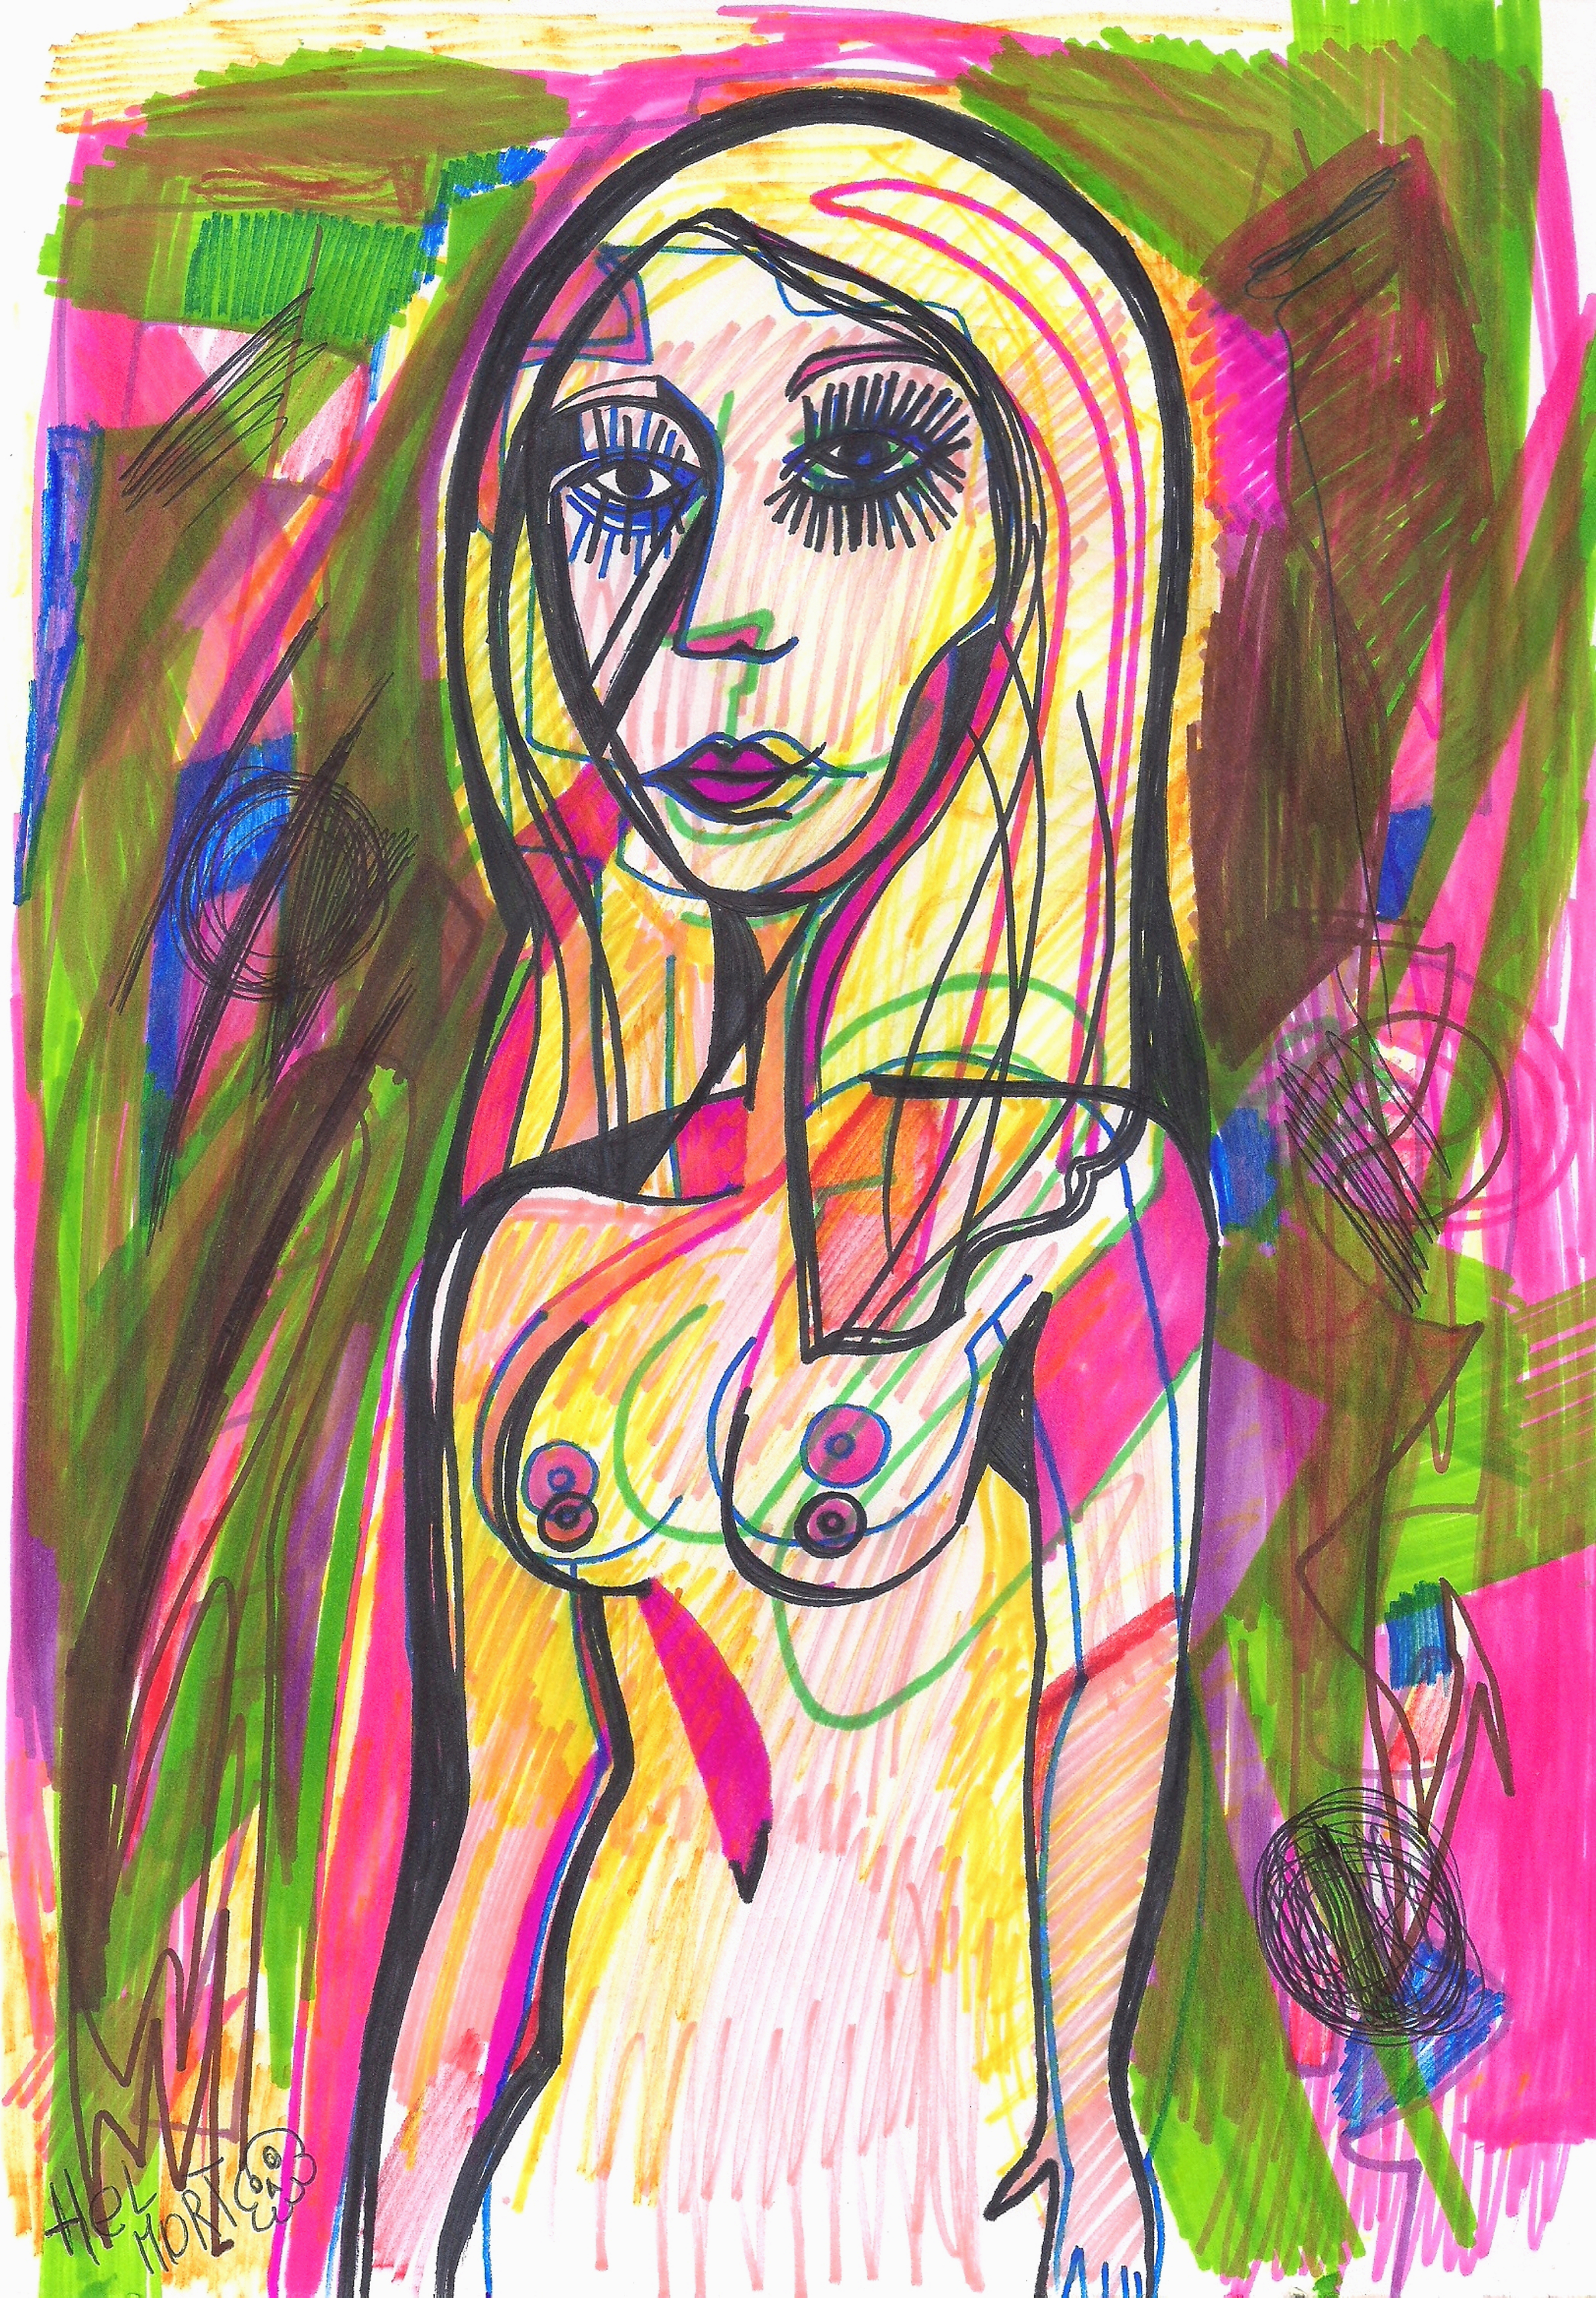
painting, art, artist, artwork, drawing, contemporary art, photography, illustration, paint, love, design, sketch, fine art, abstract art, creative, abstract, acrylic painting, nature, watercolor, art gallery, oil painting, gallery, modern art, abstract painting, digital art, contemporary painting, art collector, style, girl, woman, fashion, mort, Colorfulness, magenta, purple, violet, Art paint, visual arts, long hair, graphics, creative arts, acrylic paint, watercolor paint